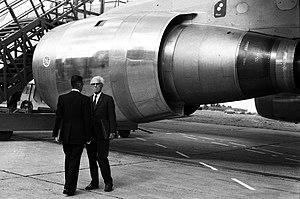
Pistes de Blagnac. 28 octobre 1972. Vue d'ensemble de face d'Henri Ziegler (Président de la Société Nationale et Industrielle de l'Aérospatiale) discutant avec Roger Béteille (Directeur du programme Airbus) de dos au pied de l'avion
Roger Béteille, né le 28 août 1921 à Vors et mort le 14 juin 2019, est un ingénieur aéronautique français, surnommé « Monsieur Airbus » en tant qu'initiateur du programme de l'avion du même nom.
L'Airbus A300 est une famille d'avions de ligne à large fuselage construits par Airbus de 1972 à 2007. L'A300 est à l'origine de la création du groupe Airbus et constitue son premier modèle commercialisé.